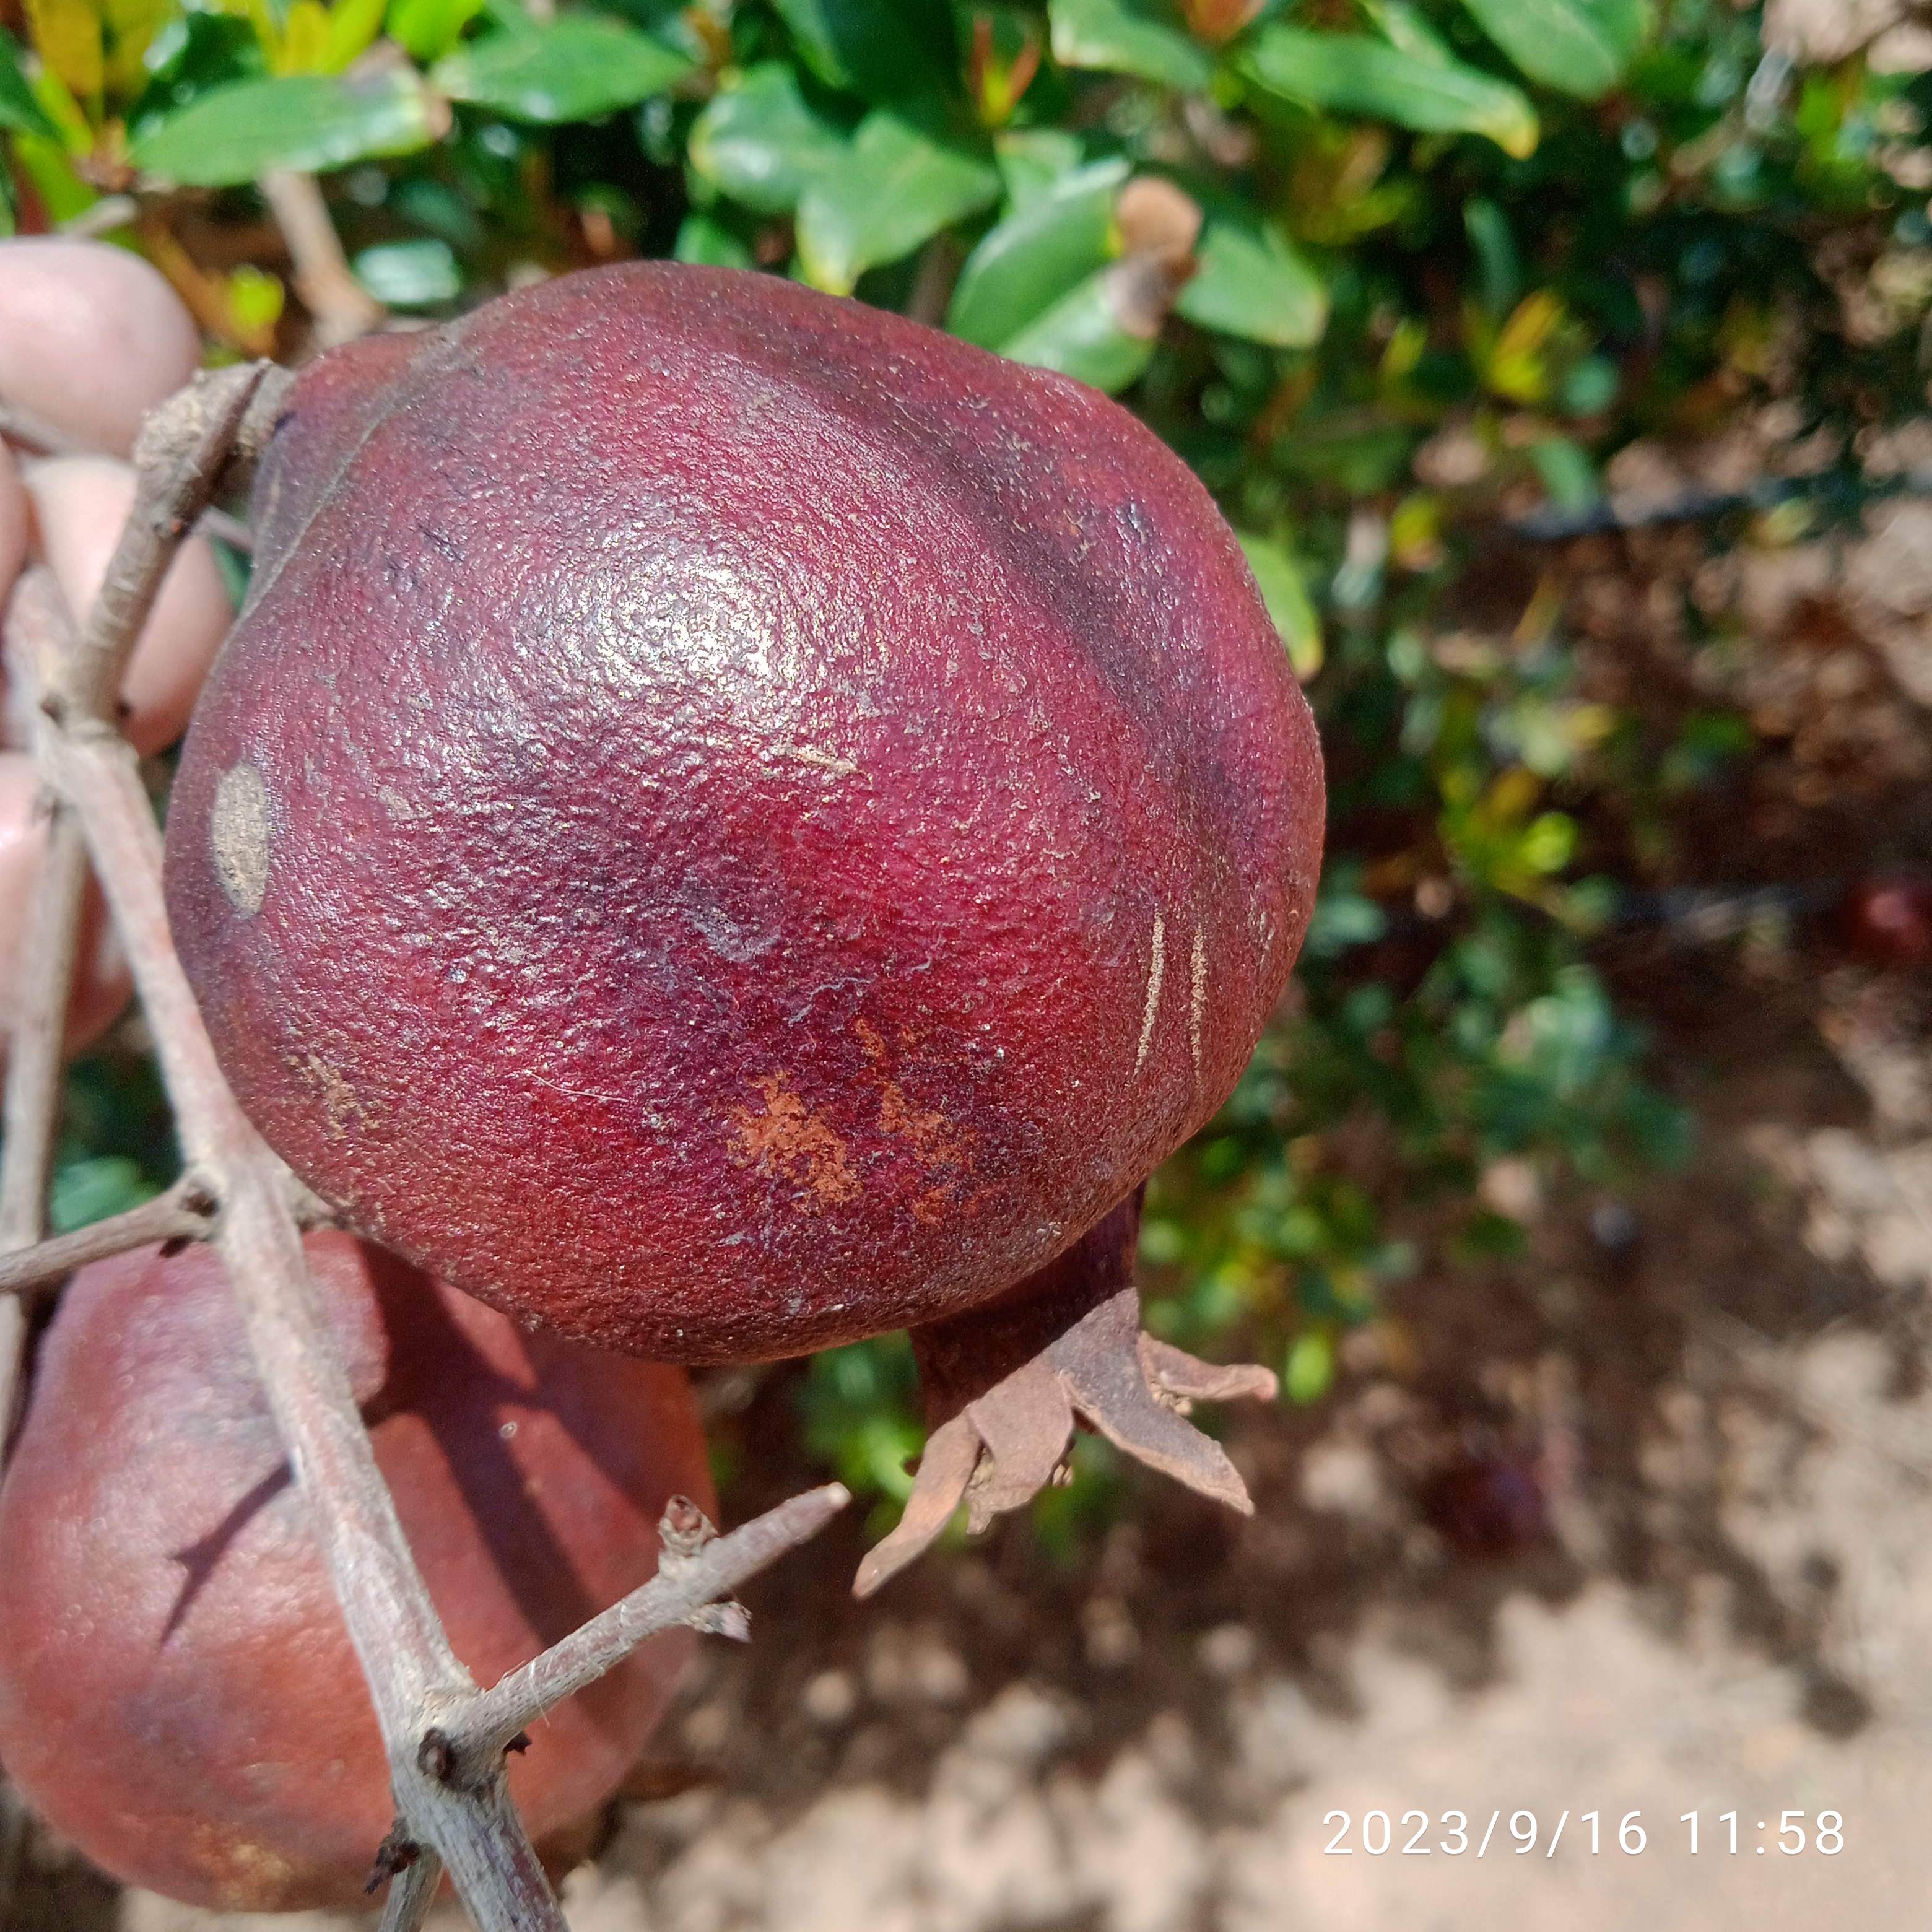
Label: Alternaria